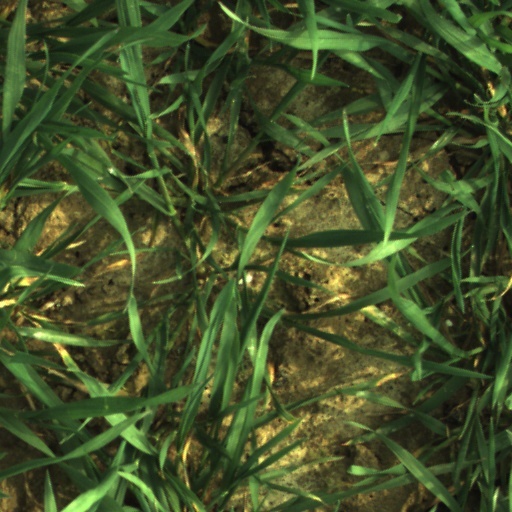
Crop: wheat